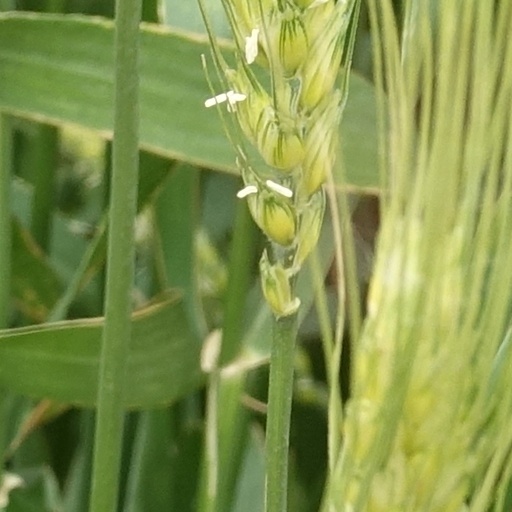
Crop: wheat